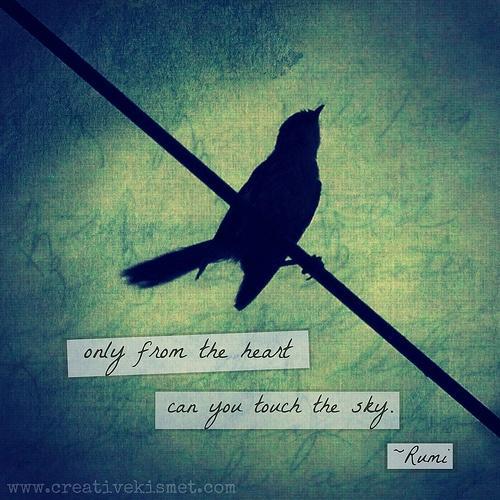
only from the heart can you touch the sky ! philosopher